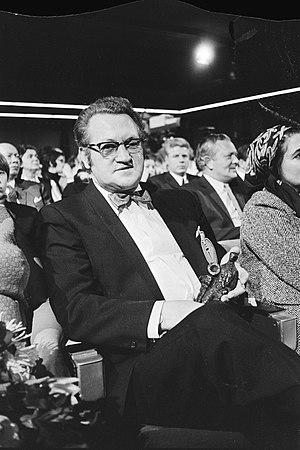
Johnny Jordaan, pseudonyme de Johannes Hendricus van Musscher, était un chanteur populaire néerlandais connu pour ses interprétations de chansons folkloriques amstellodamoises. Ses chansons traitent souvent d'histoires d'amour et sont basées dans la ville d'Amsterdam et, en particulier, dans le quartier populaire du centre-ville, le Jordaan.